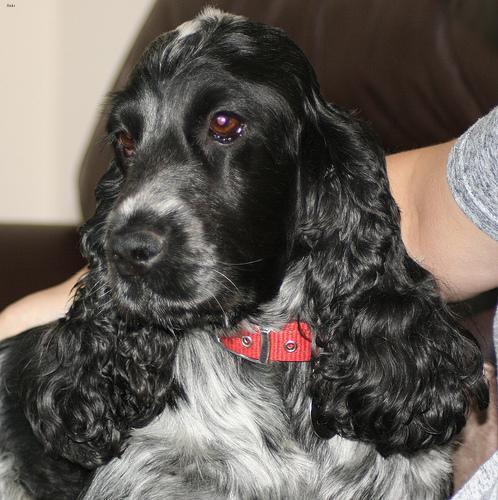
english cocker spaniel